Lester L. Wolff

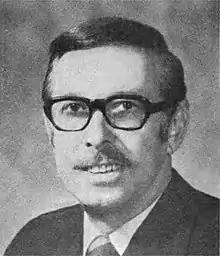
Wolff in 1975

Lester Lionel Wolff (January 4, 1919 – May 11, 2021) was an American politician who served as a Democratic member of the United States House of Representatives from Long Island, New York. He also served as president of the International Trade and Development Agency.